Barbarigo family

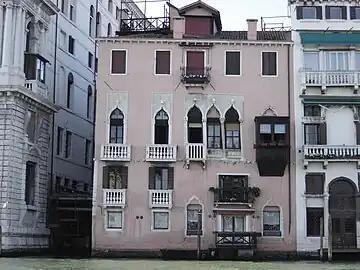
The Palazzo Barbarigo Minotto on the Canal Grande in Venice

The family originated from the Istrian area (according to the tradition, their ancestral place was Muggia, near Trieste). Also according to the family legend, in 880 AD one Arrigo won a battle against Saracen pirates and returned victoriously home with the beards ("barba" in Italian) of the defeated enemies, thus originating the family name "Barbarigo" and the coat of arms, representing six beards.